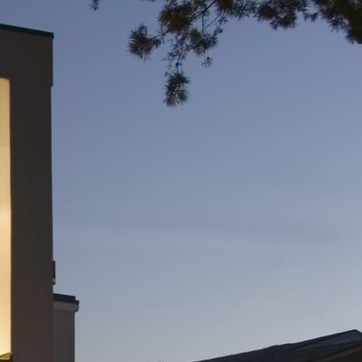
Material: sky